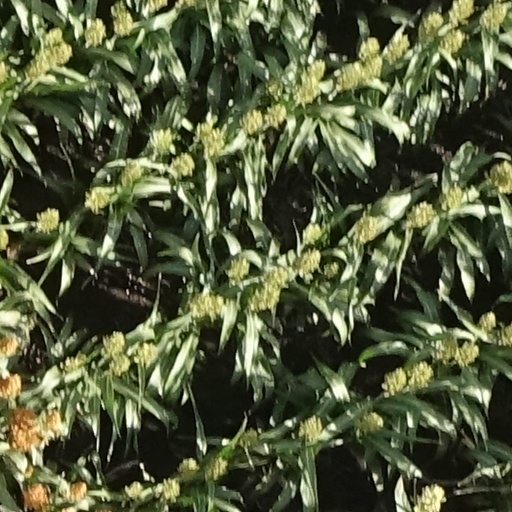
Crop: sorghum